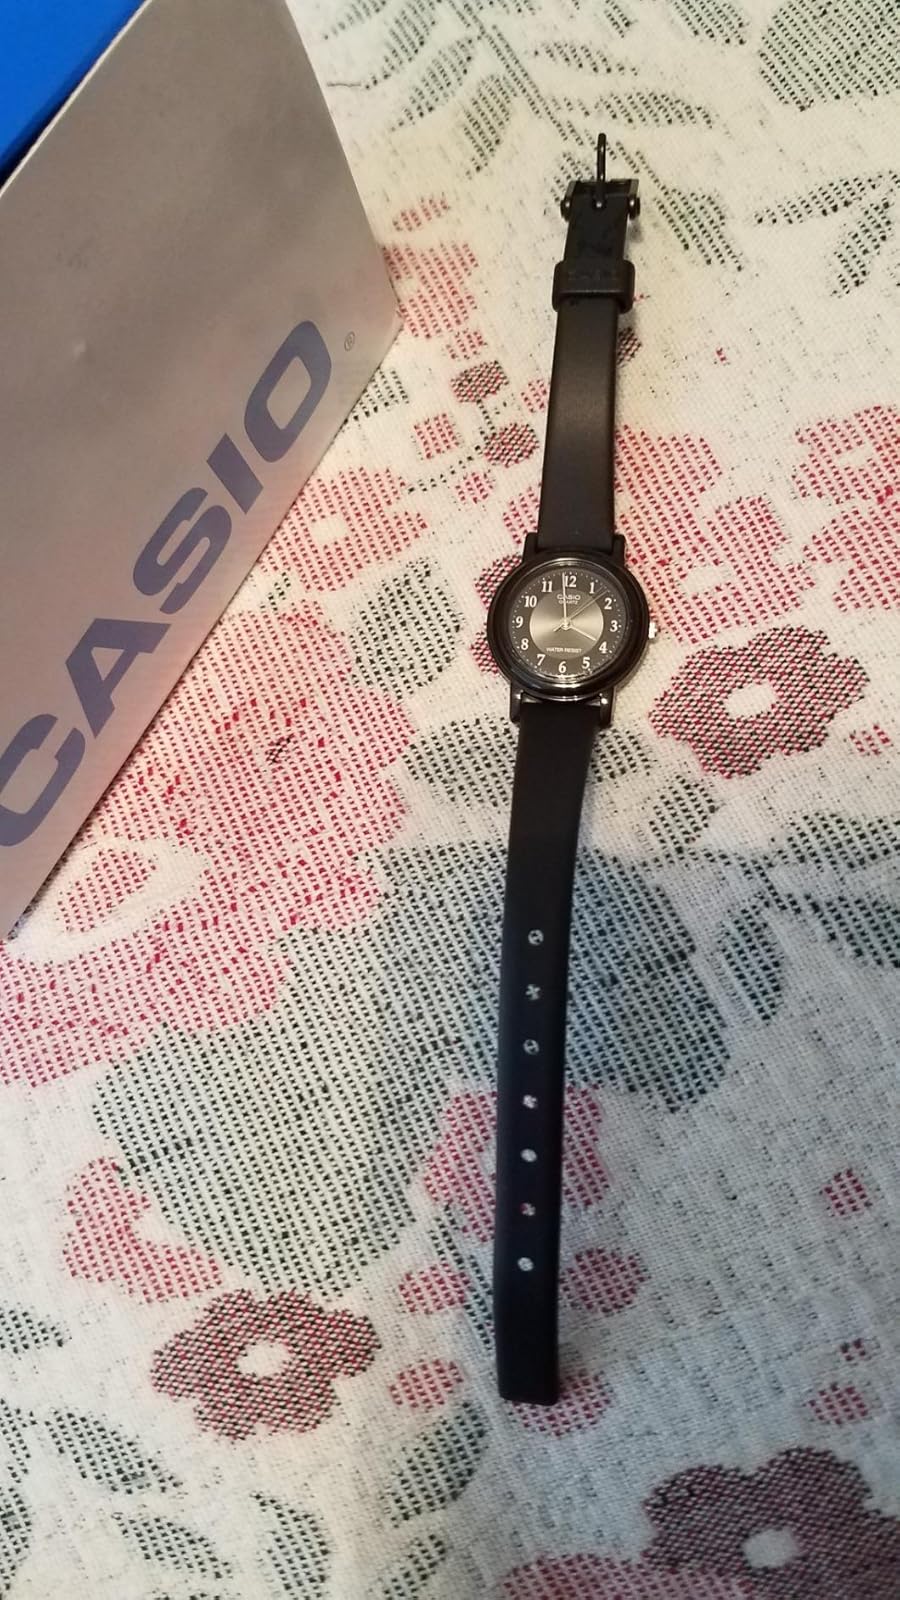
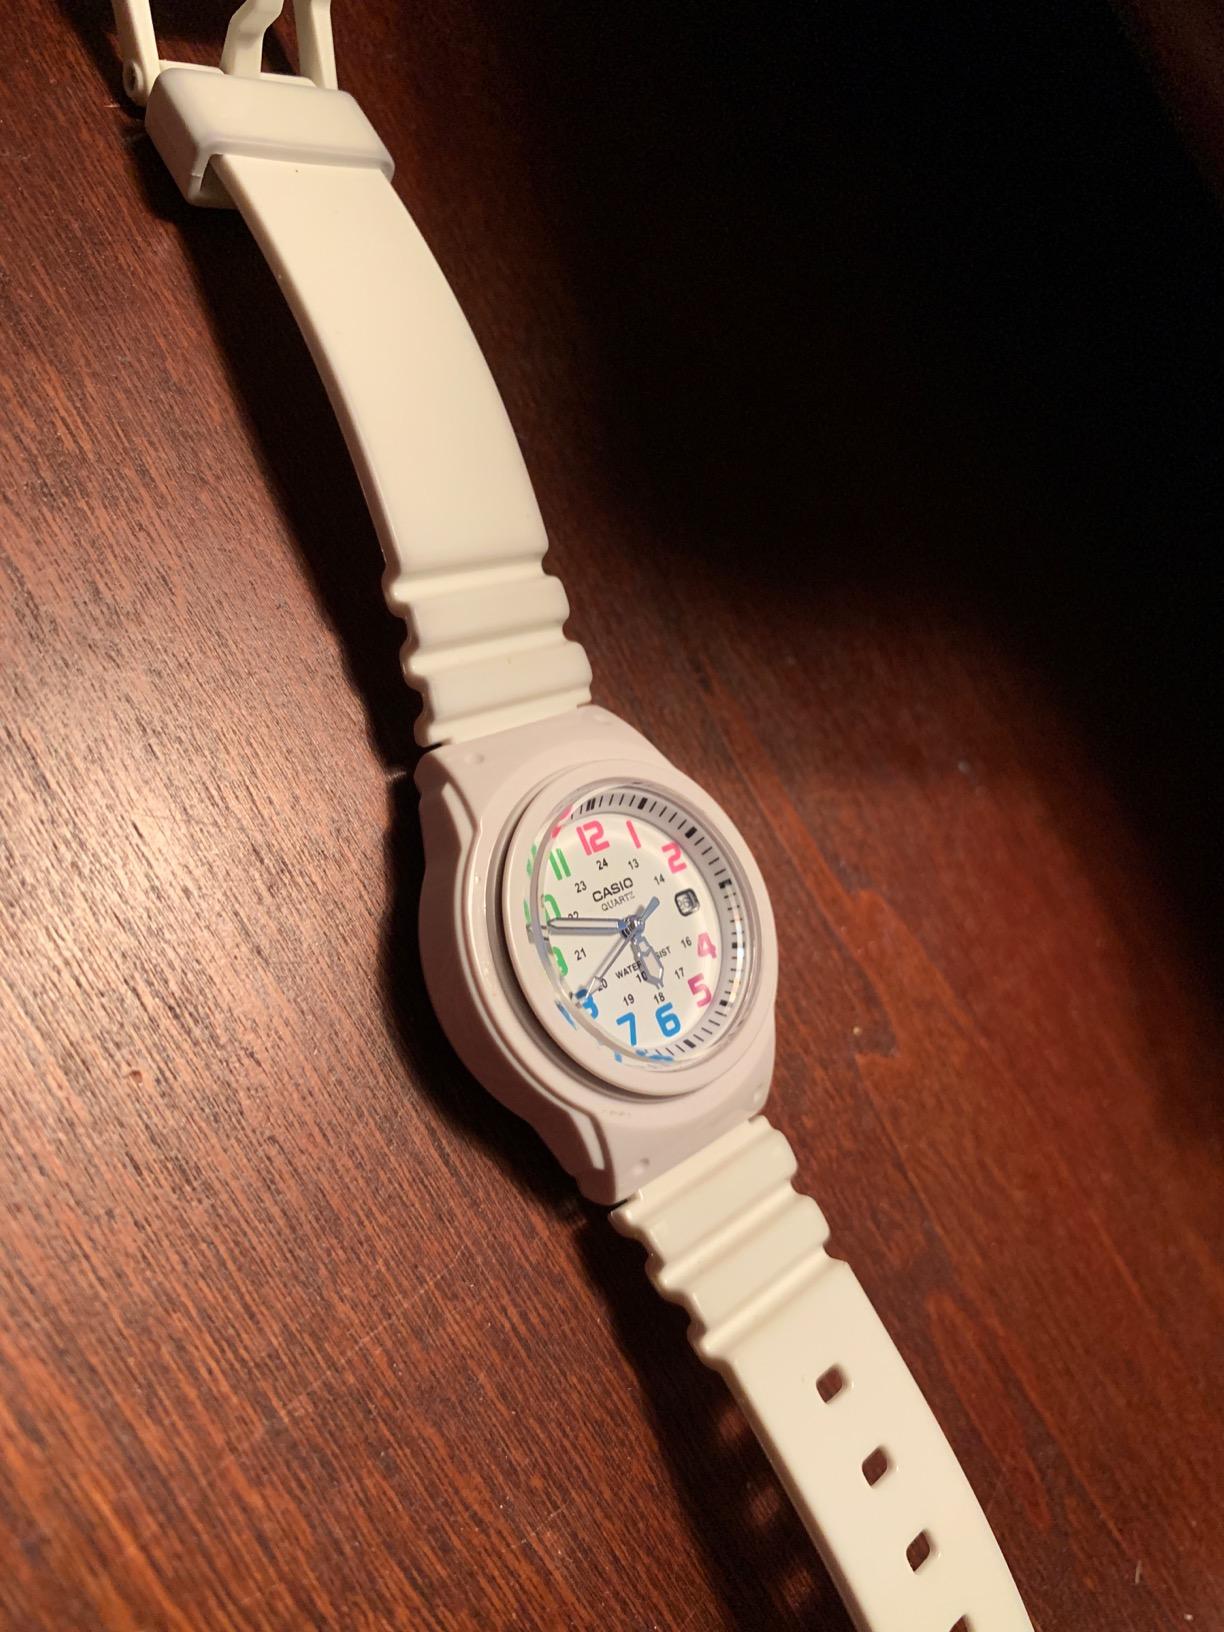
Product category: accessories_watch
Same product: no